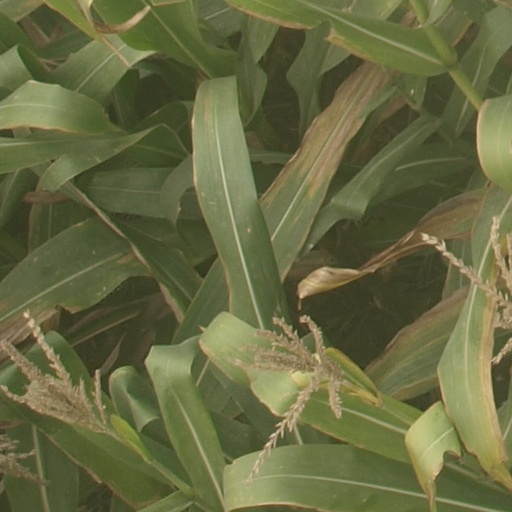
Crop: maize; corn